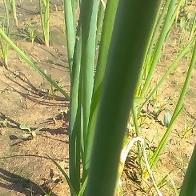
Crop: Onion
Condition: healthy-leaf